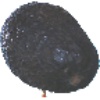
Label: avocado